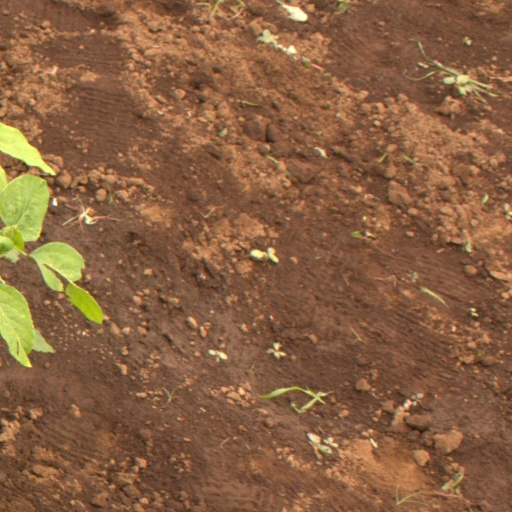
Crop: soybean